Munstead Wood

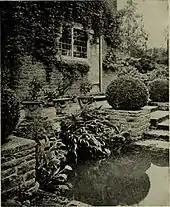
The Tank north of the house, 1921

Jekyll turned the lower field into a kitchen garden. There was also a plant nursery from which she supplied plants to her clients. She also bred improved varieties of plants such as Munstead bunch primroses.